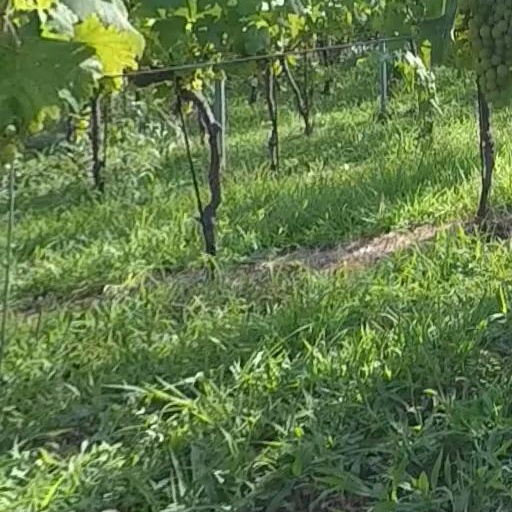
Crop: grape